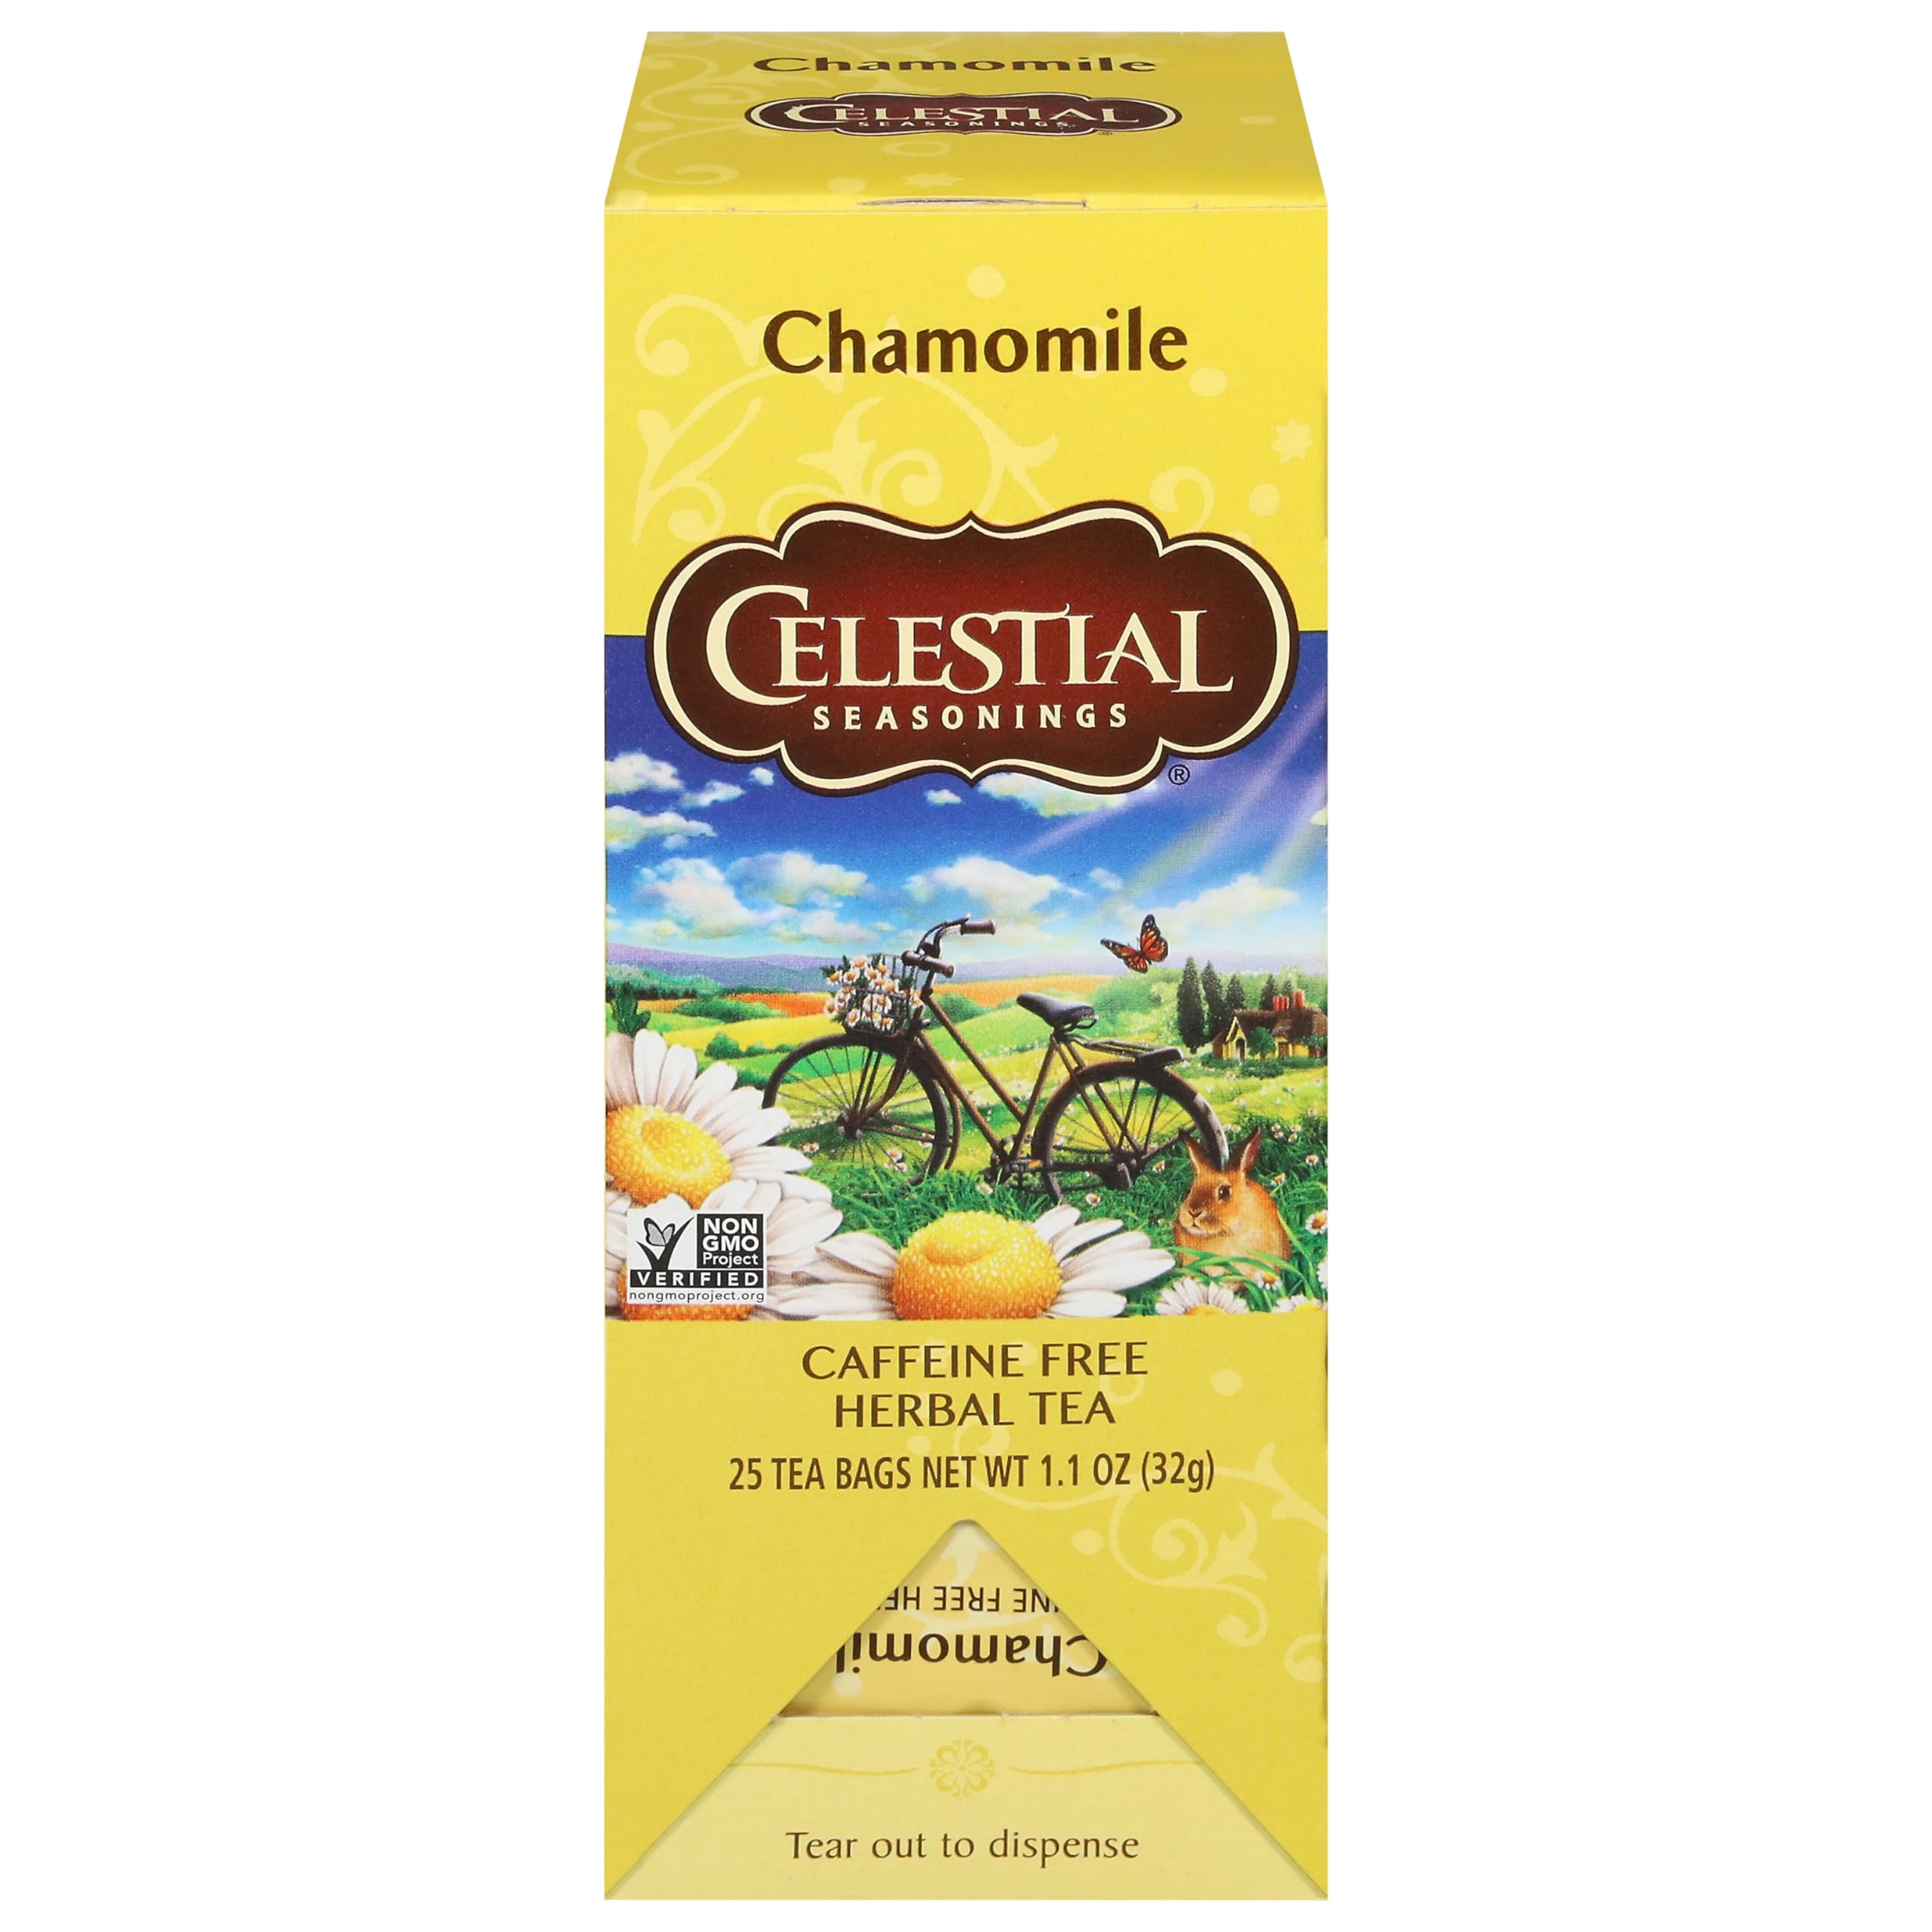
Item Name: Celestial Seasonings Caffeine Free Chamomile Herbal Tea, 25 Tea Bags
Bullet Point 1: Fine chamomile with a delicately soothing aroma and flavor
Bullet Point 2: Caffeine free
Bullet Point 3: Contains no artificial flavors, colors or preservatives
Bullet Point 4: Gluten free
Bullet Point 5: Responsible packaging: recycled boxes help reduce waste
Value: 25.0
Unit: Count

Price: 10.3